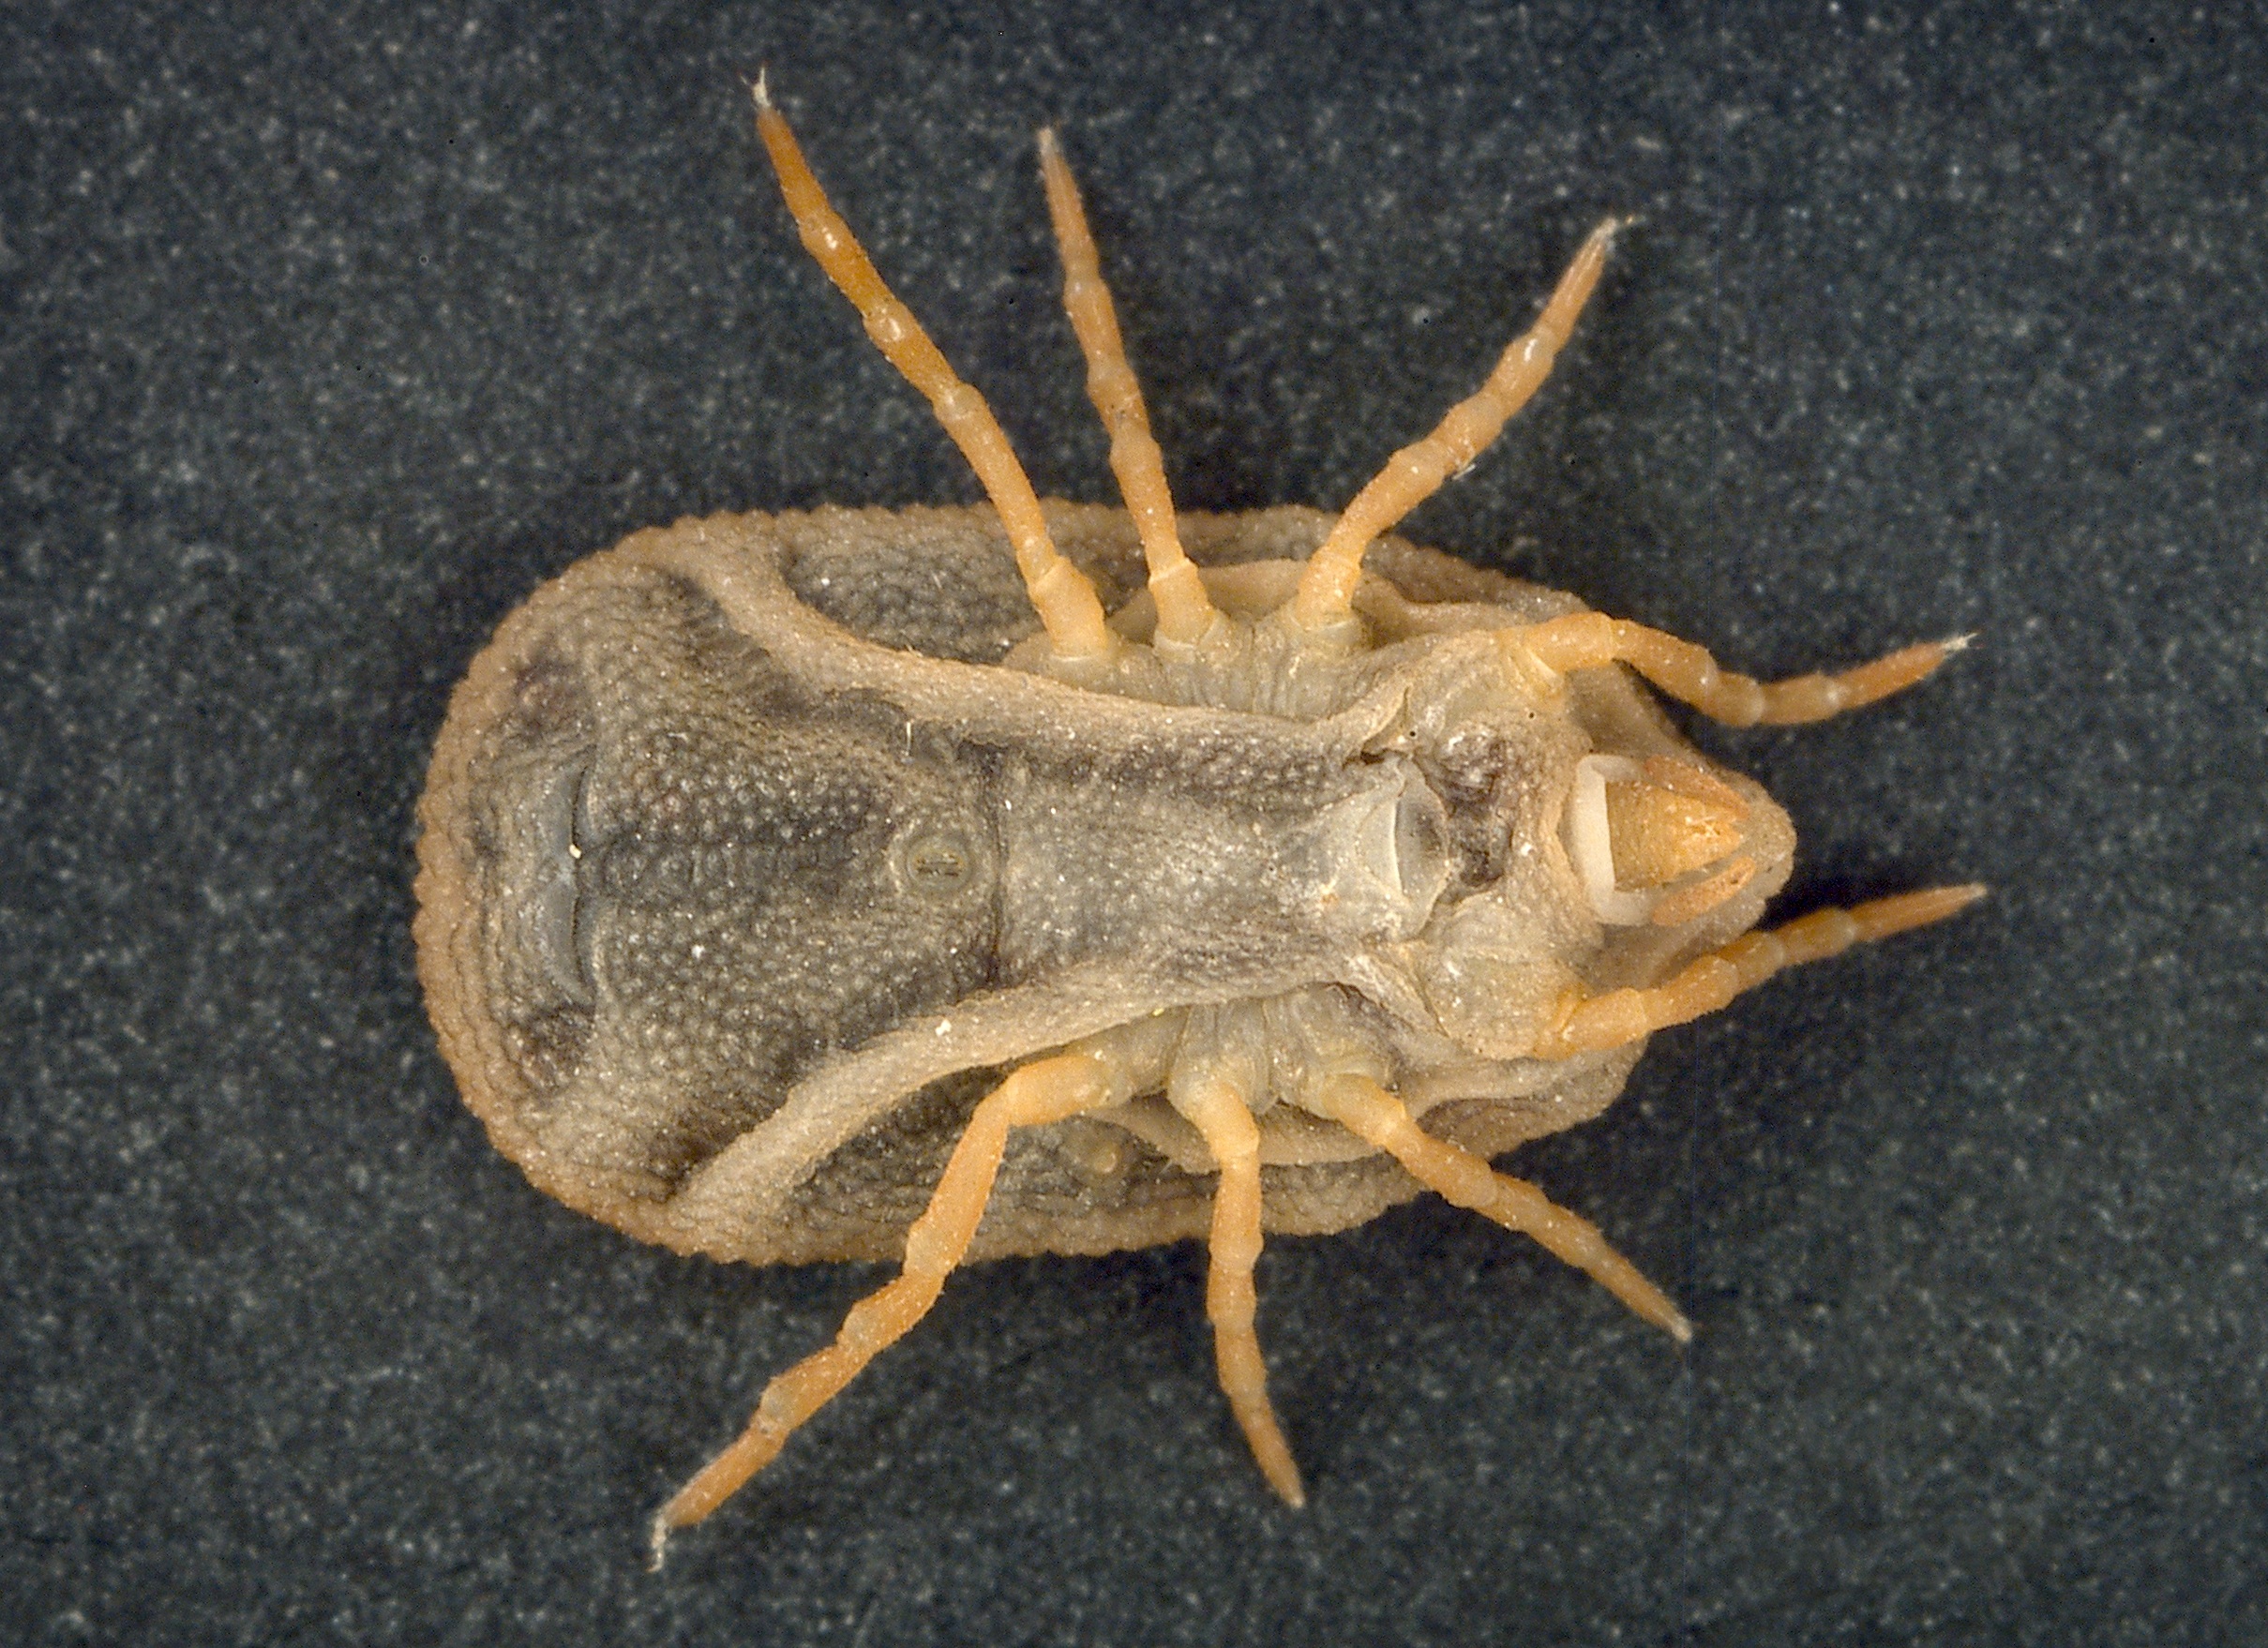
insect, moth, parasite, fauna, invertebrate, close up, blood, creature, macro photography, arthropod, tick, disease, ventral, bat tick